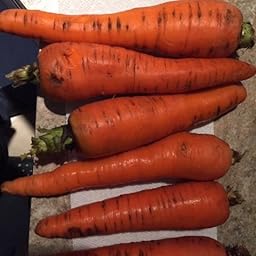
Plant: Carrot
Disease: carrot cavity spot